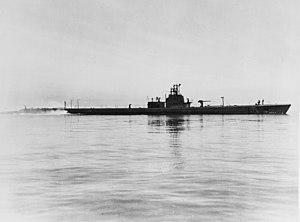
L'USS Growler (SS-215) est un sous-marin de classe Gato en service dans l'United States Navy pendant la Seconde Guerre mondiale.